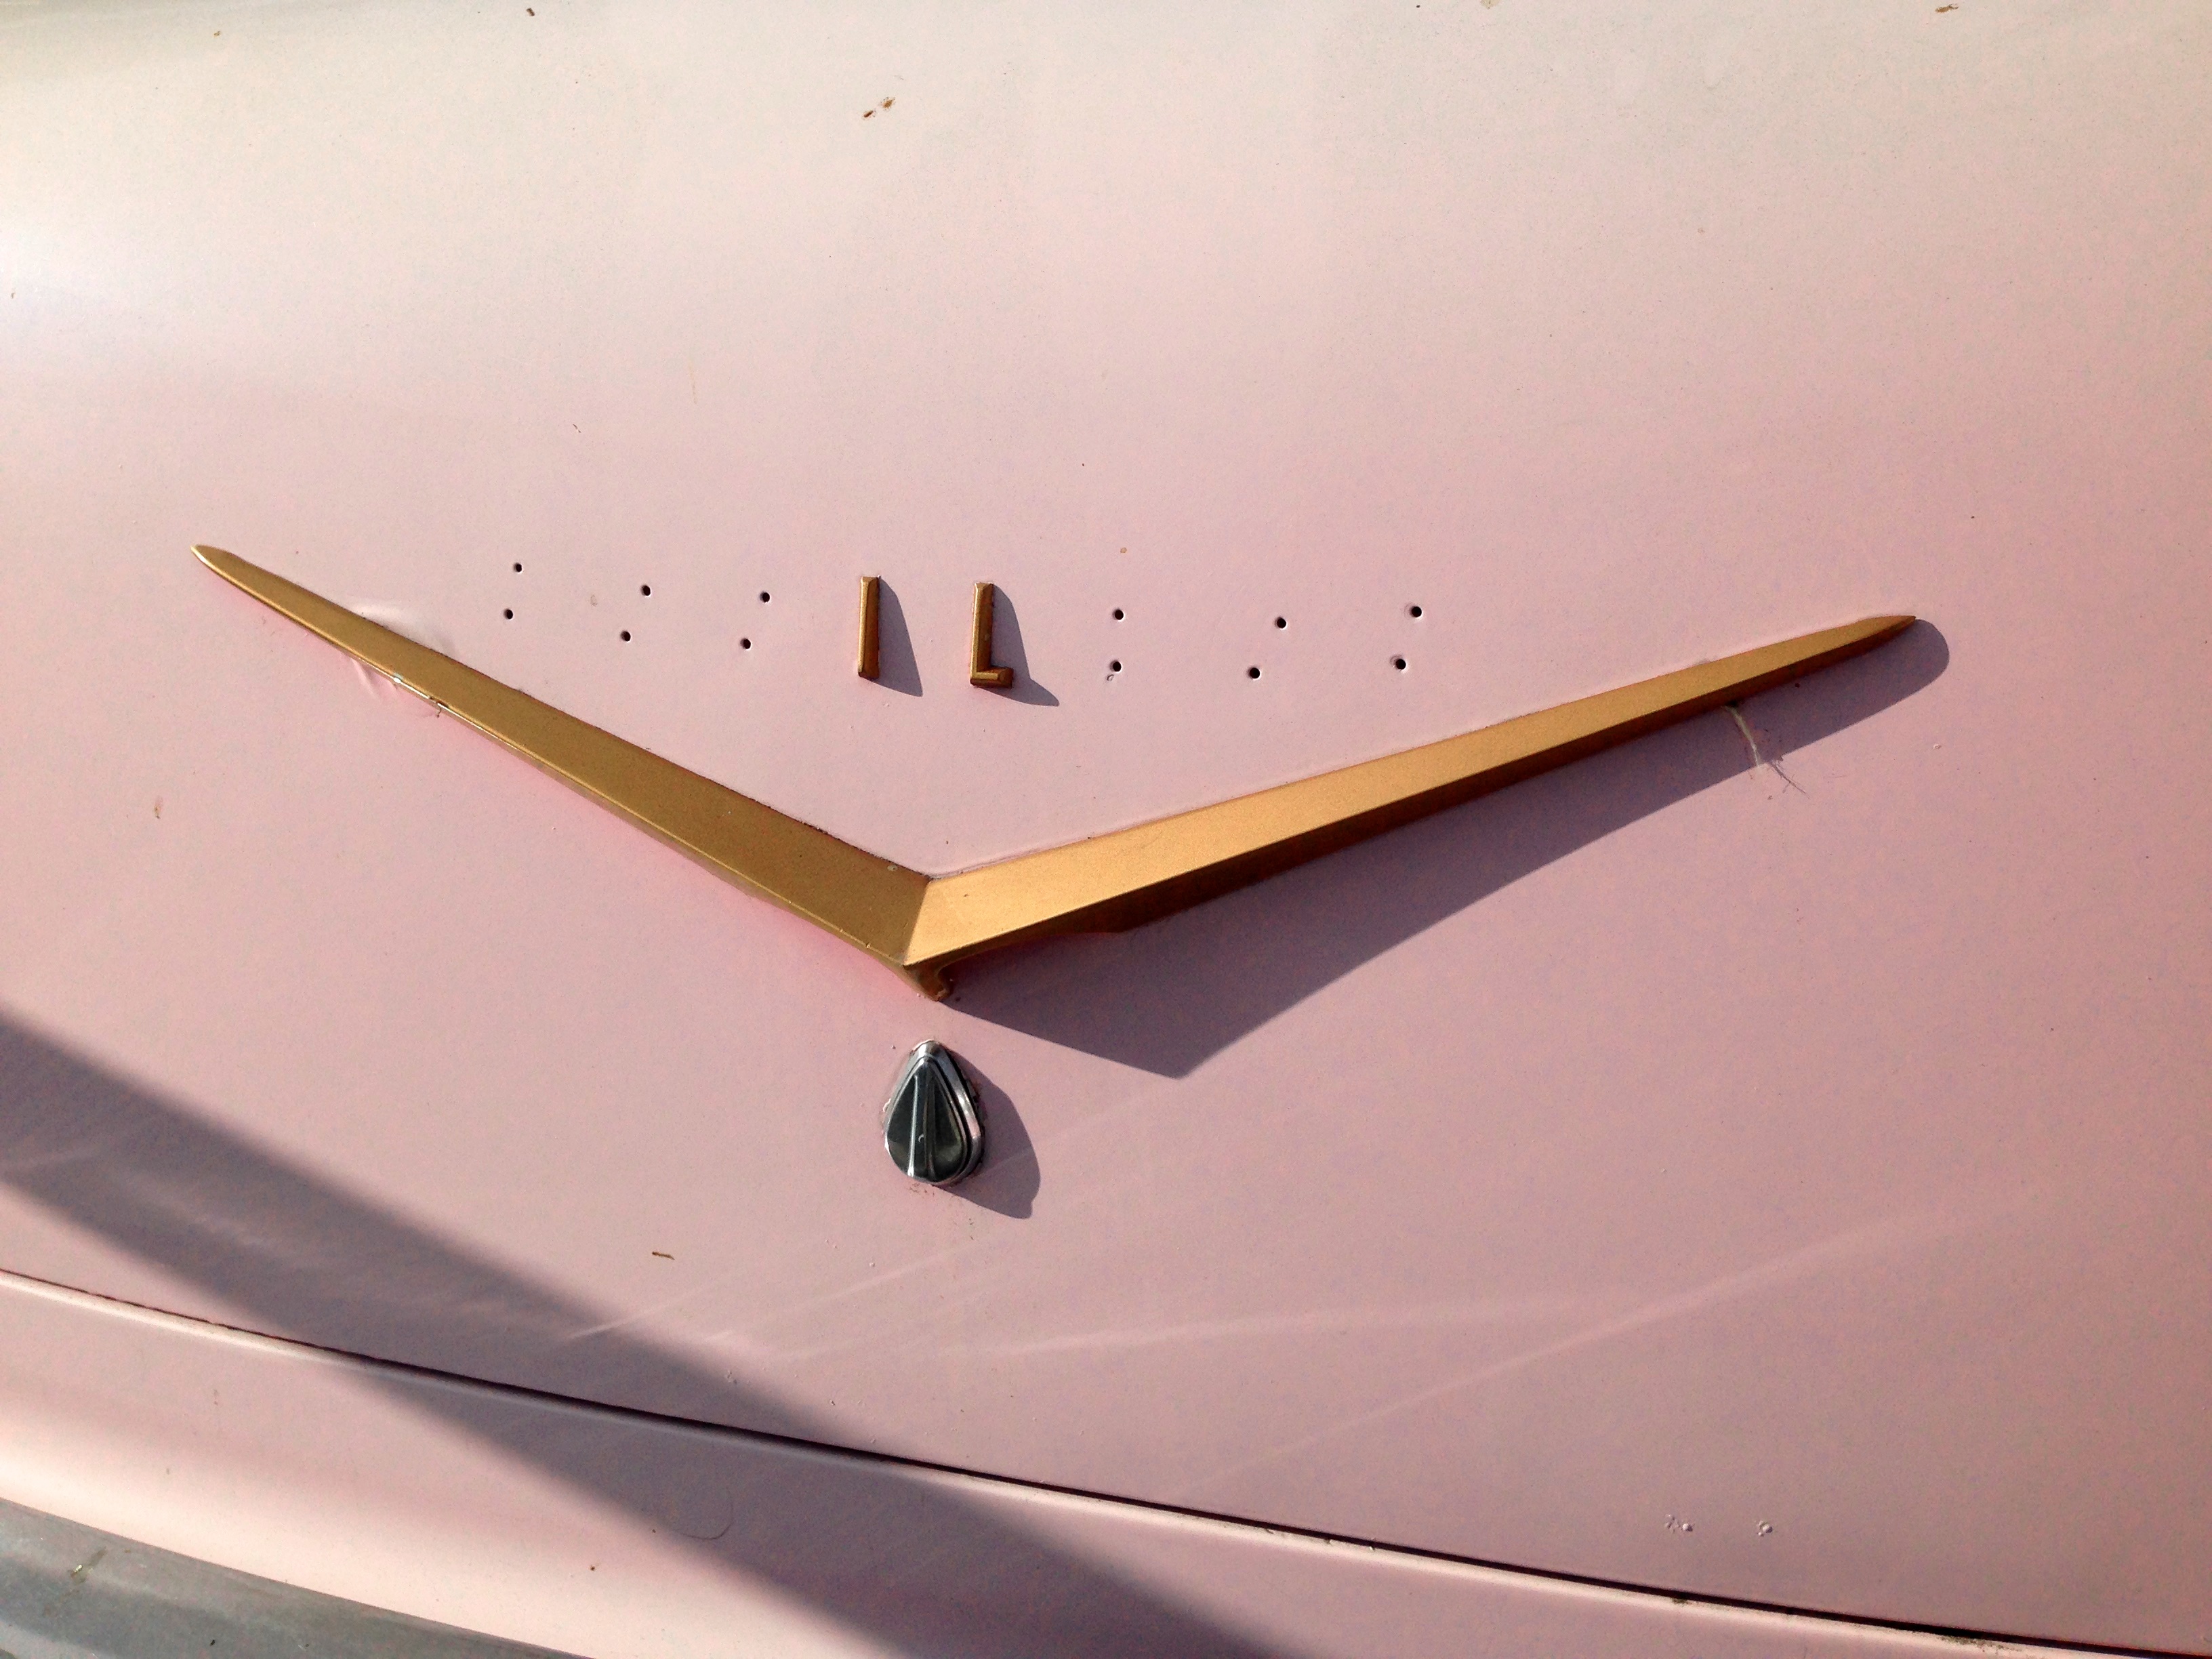
wing, wood, glass, ceiling, furniture, material, design, shape, automotive exterior